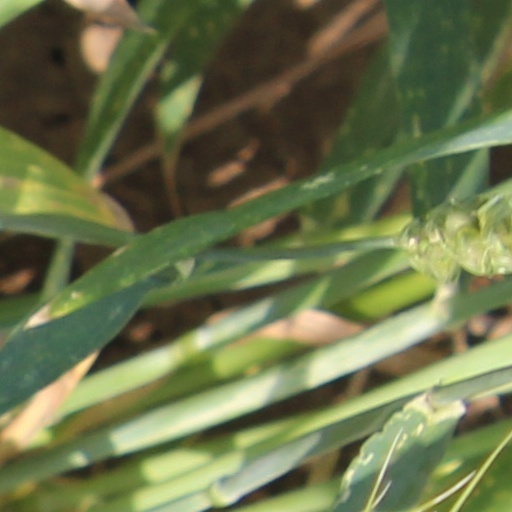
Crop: wheat